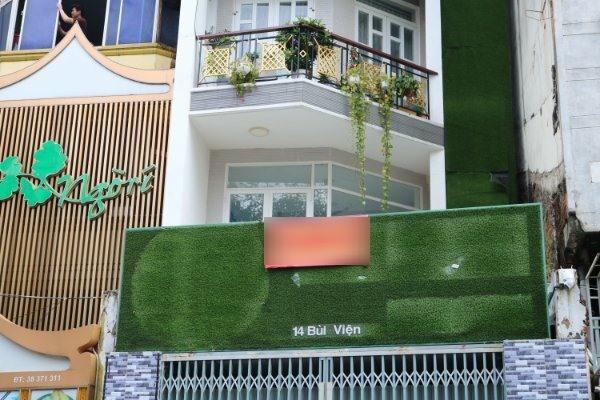
đây là bức ảnh chụp ở phía trước một ngôi nhà